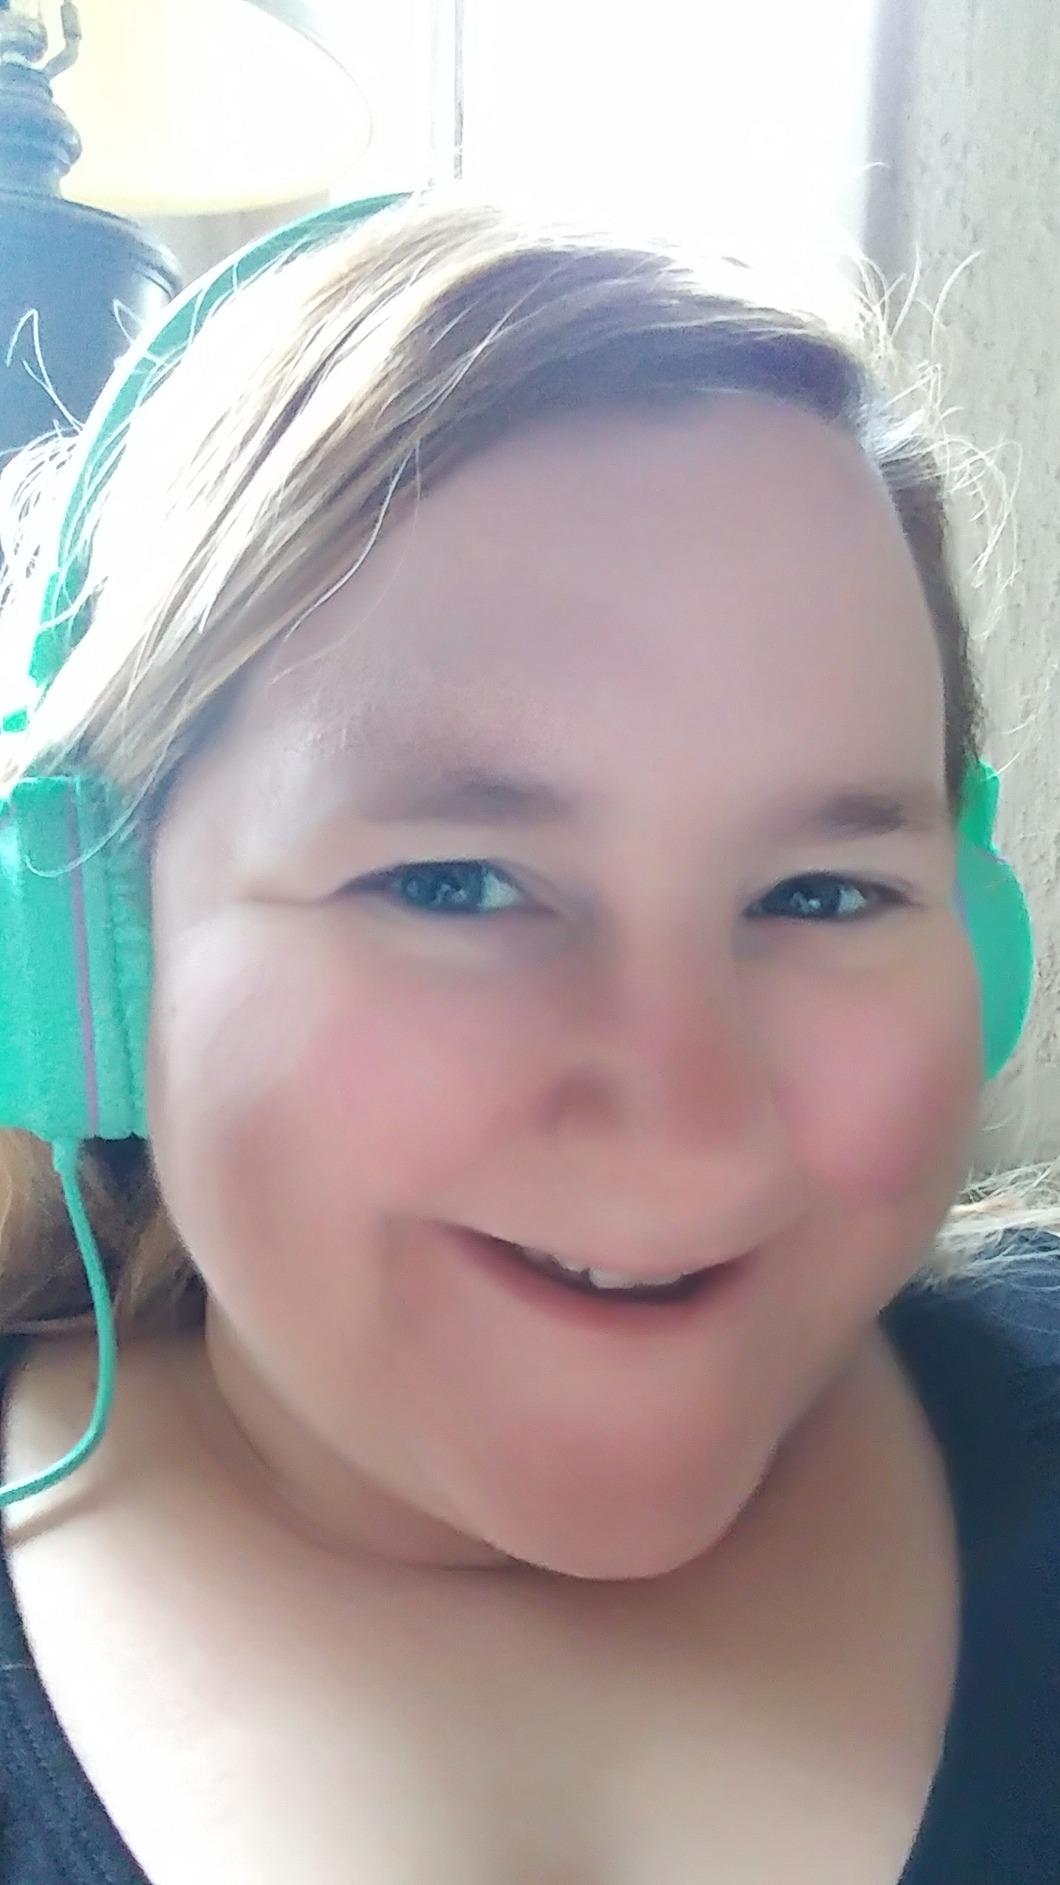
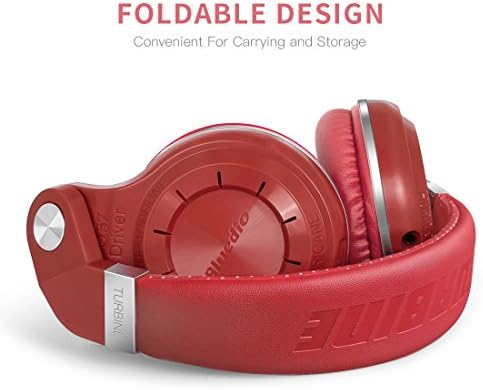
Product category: headphones
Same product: no